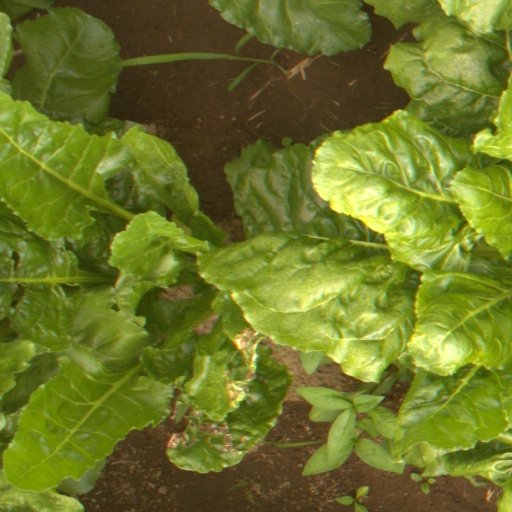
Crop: sugar beet